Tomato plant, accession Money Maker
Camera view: vertical (180 deg); turntable rotation: 120 degrees
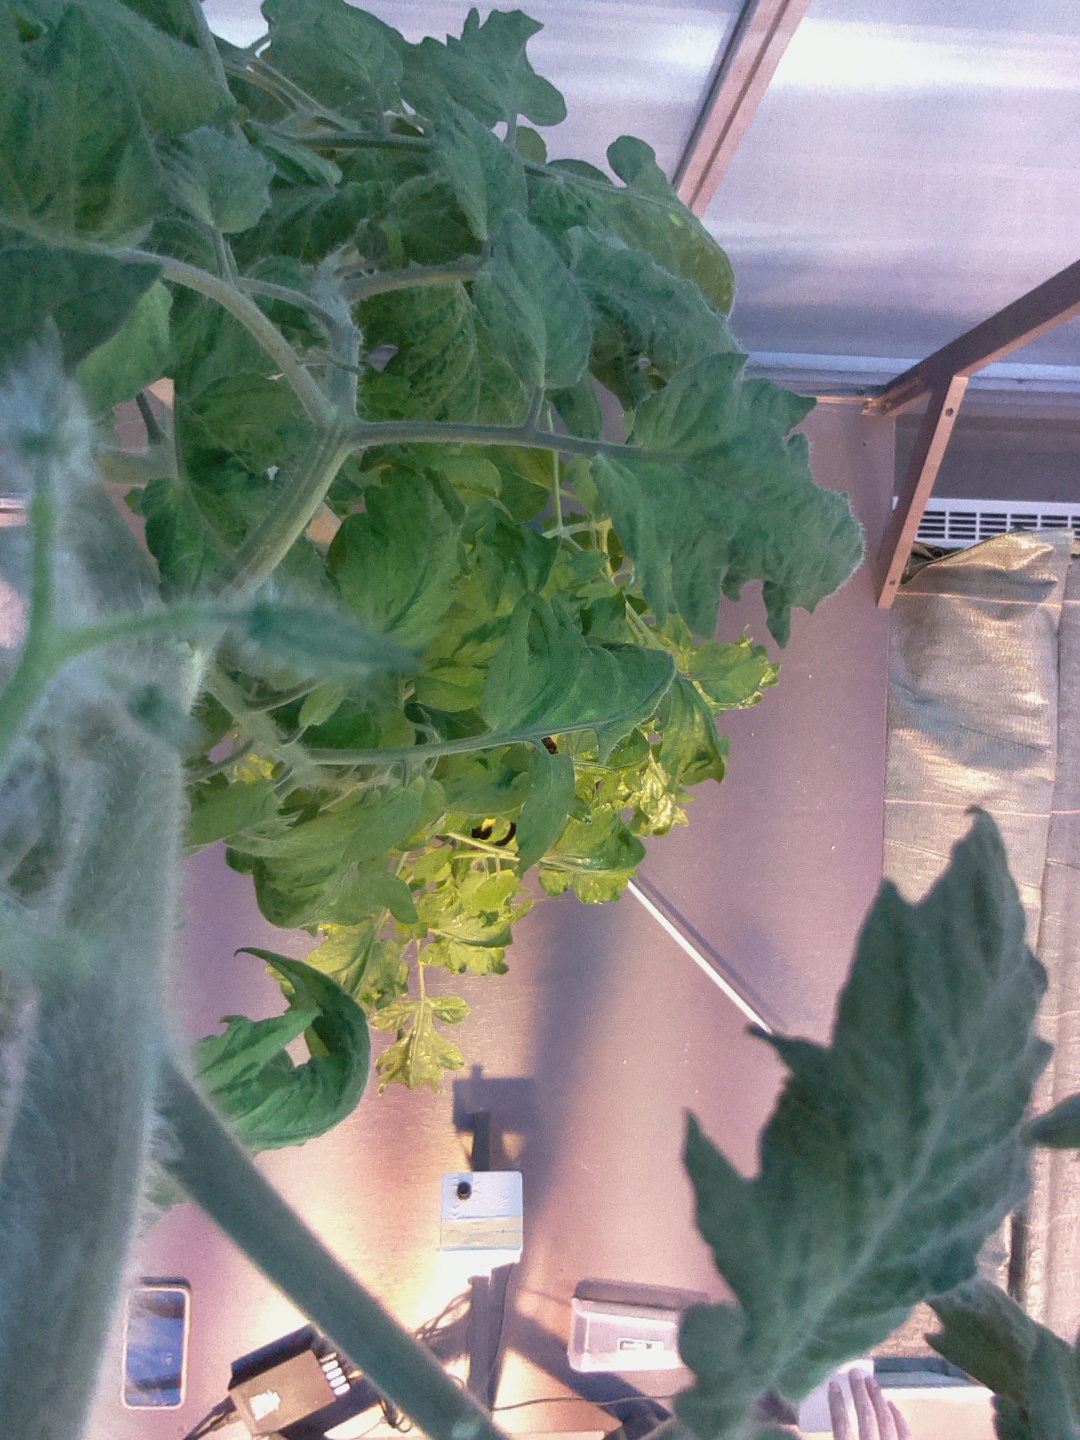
BBCH growth stage 70: Fruits at the main stem or branches visibles